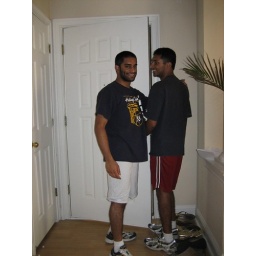
cute boys in shorts (1)